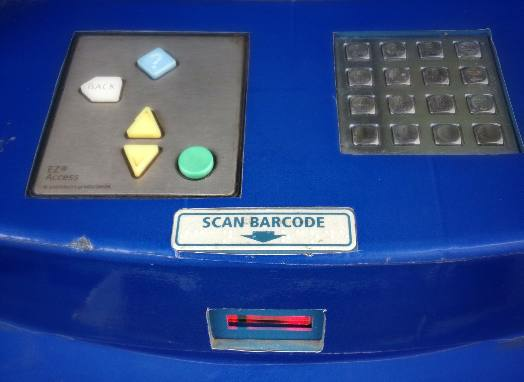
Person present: No